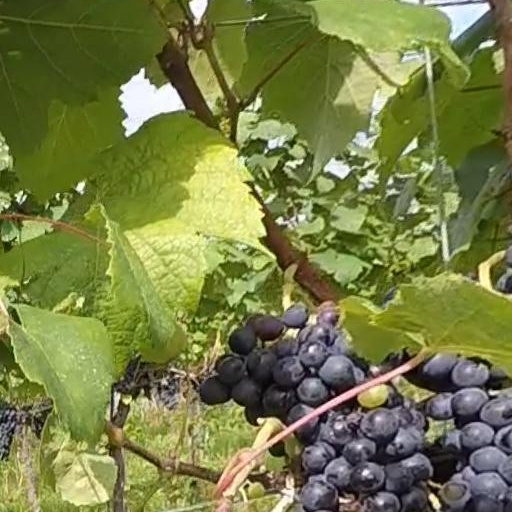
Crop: grape